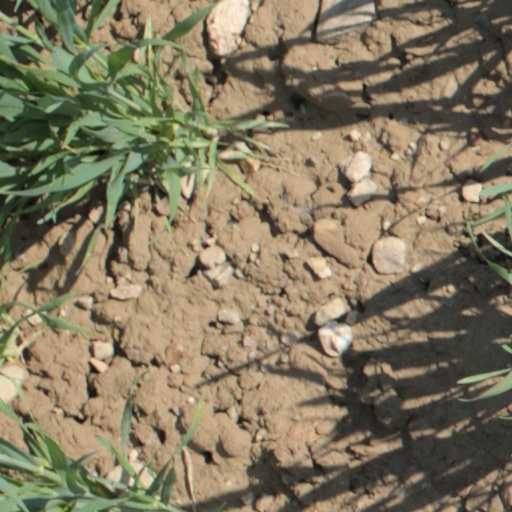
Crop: wheat